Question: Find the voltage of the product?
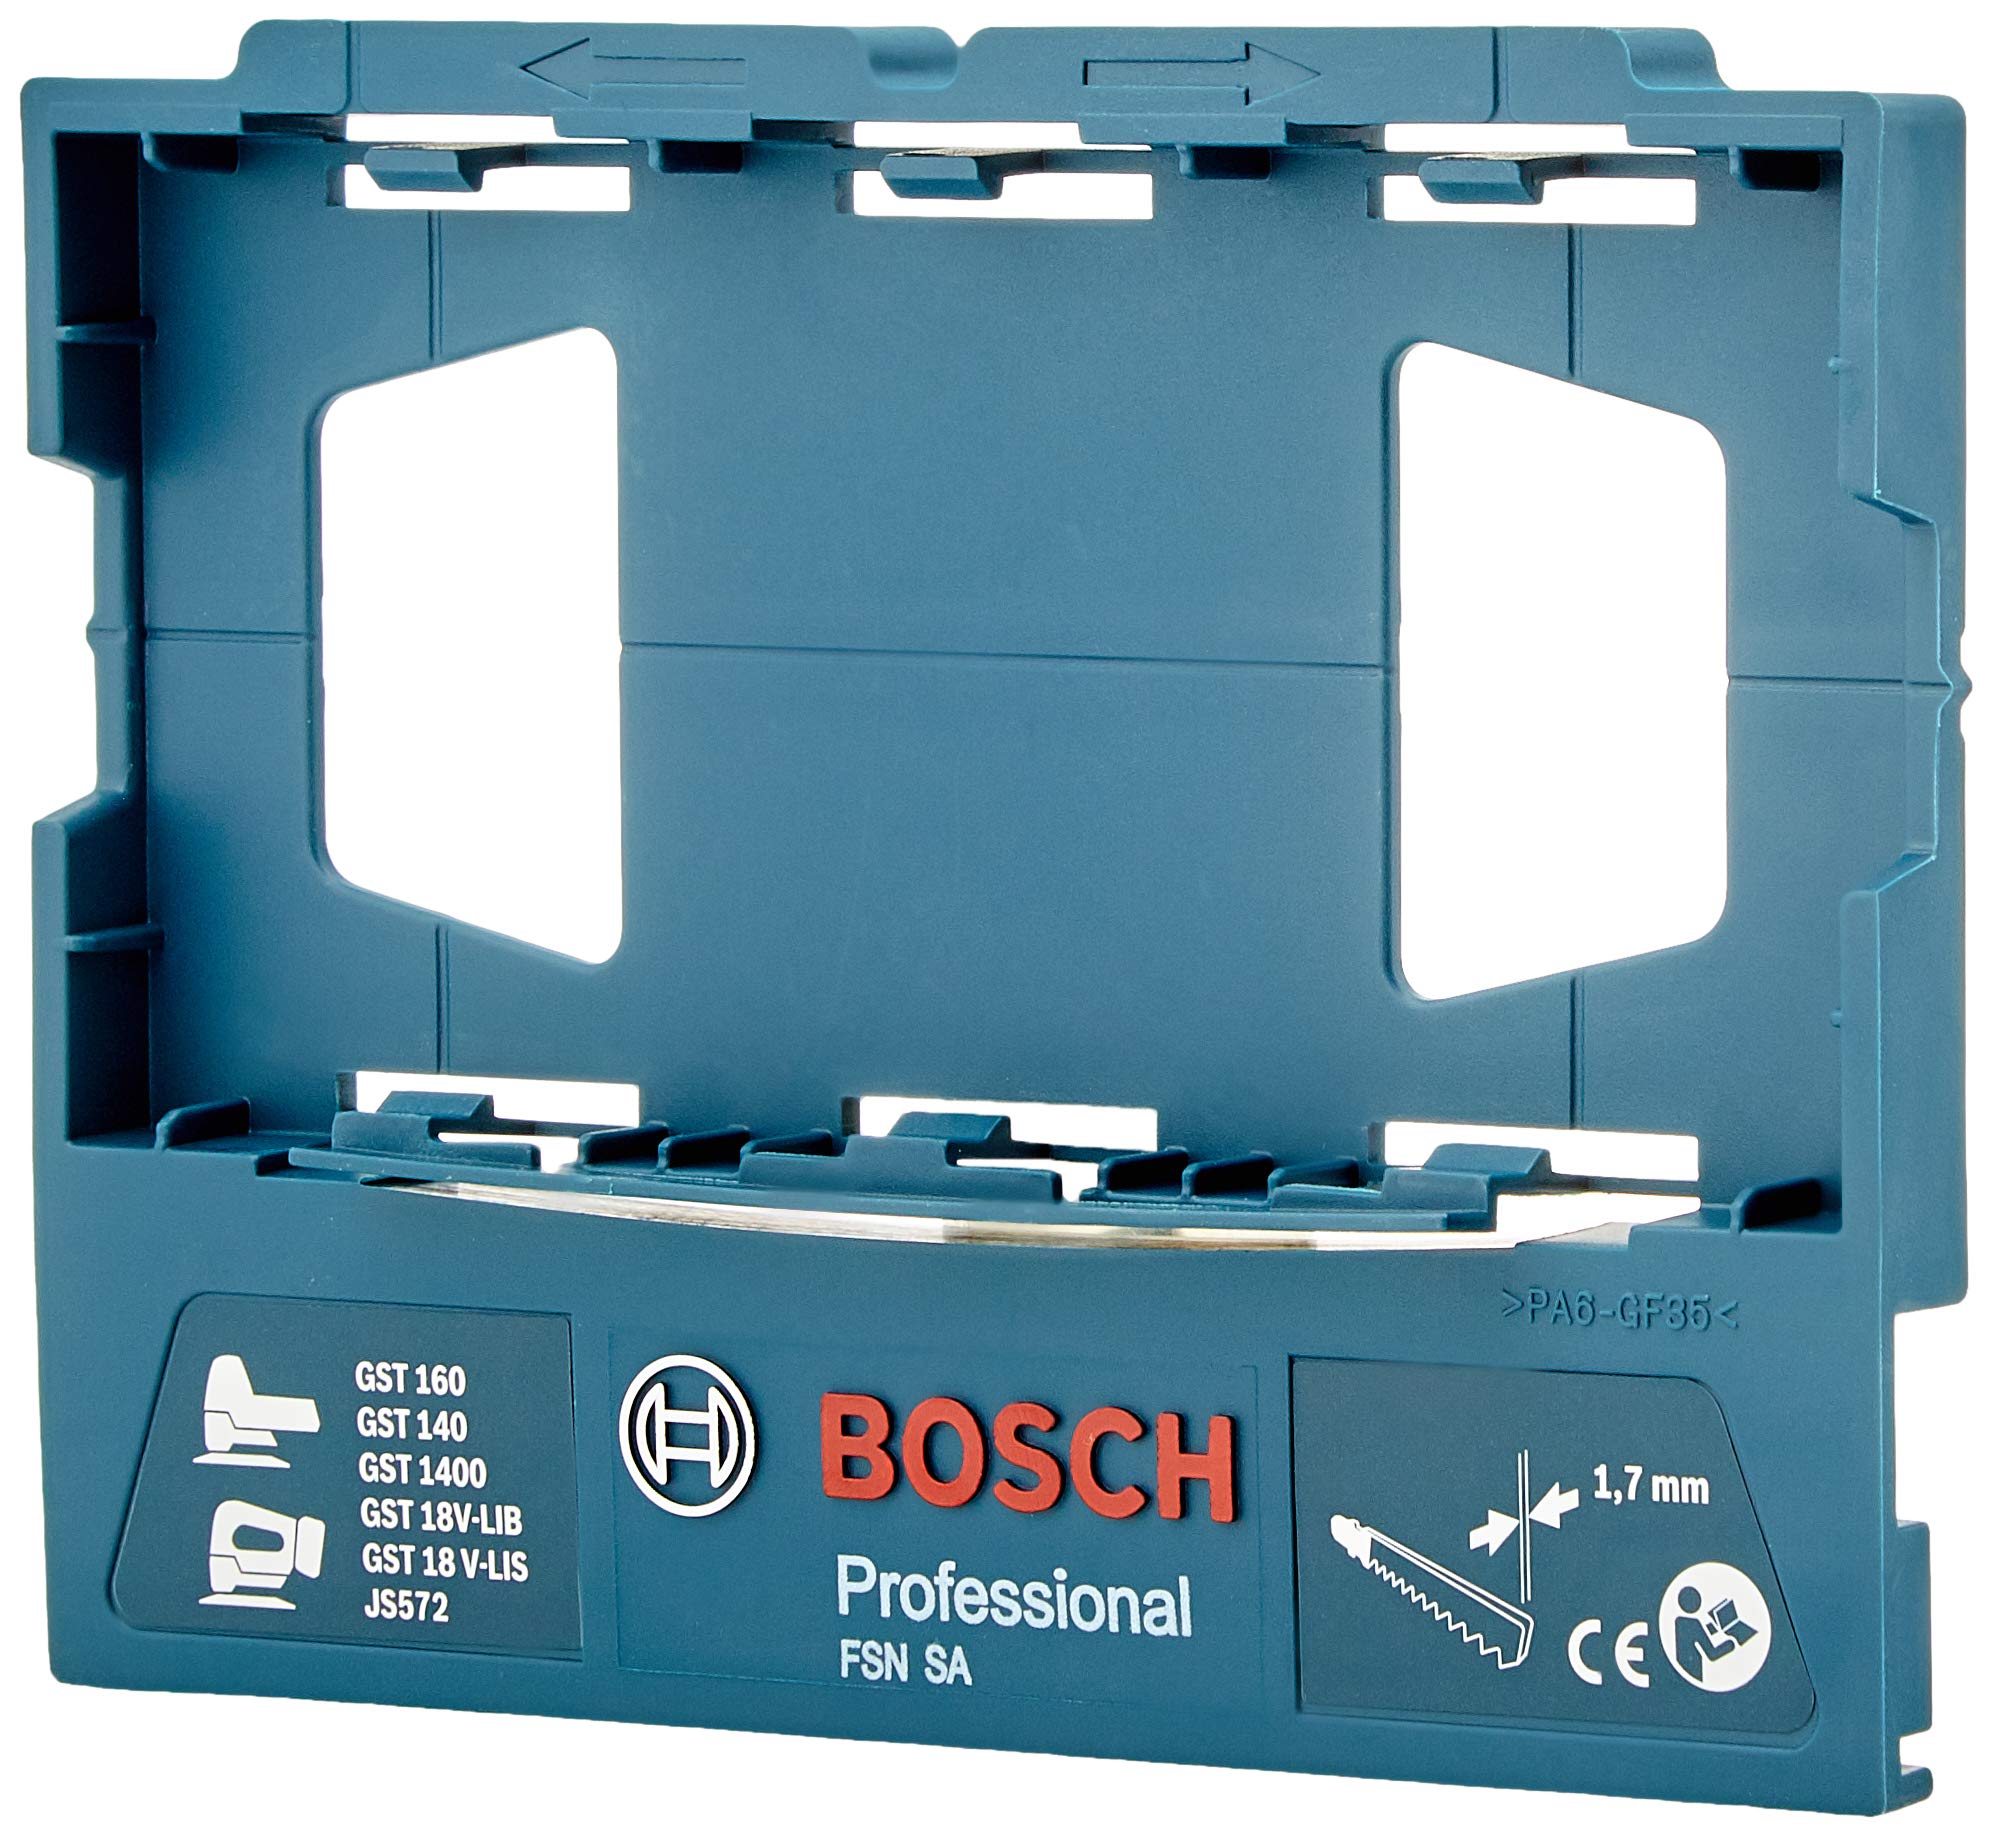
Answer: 18.0 volt